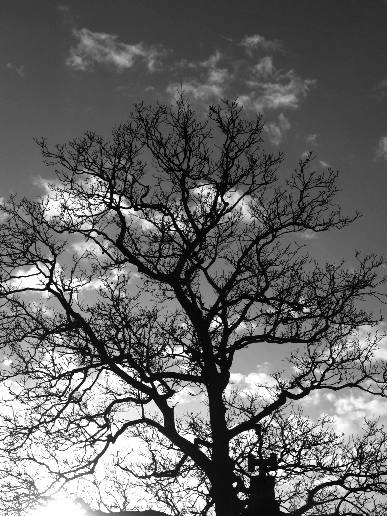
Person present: No